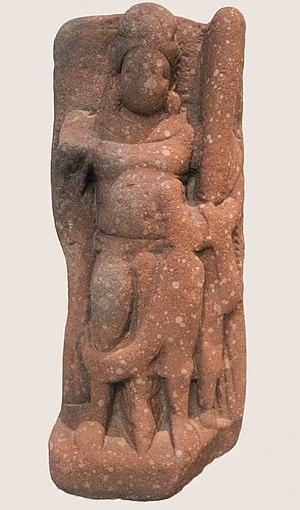
Yaksha est le nom d’une grande classe d’esprits de la nature, habituellement bienveillants, qui sont les gardiens des trésors naturels cachés sous la terre et les racines des arbres. Ils apparaissent dans la mythologie hindoue, jaïne et bouddhiste comme des déités, des Êtres célestes. La forme féminine du mot est yakṣī ou yakṣiṇī.